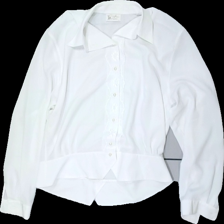
View: front
Type: Blouse
Category: Ladies
Brand: Not in the list
Brand text on label: ERFU exlusive
Colors: White
Material: 100% Polyester
Pattern: Embroidered
Cut: Loose
Size: 42
Season: All
Trend: 80s
Price range: 100-150
Recommended usage: Reuse